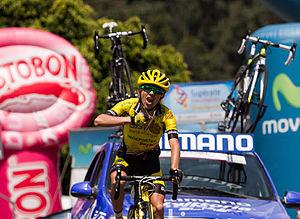
Óscar Rivera au sommet de l'Alto de Minas, lors de la dixième étape du Tour de Colombie 2015.
"Le Tour de Colombie 2015 a lieu du 2 au 15 août 2015. La Vuelta a Colombia ""¡Infraestructura en Marcha!"" est inscrite au calendrier de l'UCI America Tour 2015, en catégorie 2.2. Sur un total de 167 coureurs au sein de 18 équipes qui débutent la course à Bogota, seuls 133 parcourent les 1 696,5 km pour atteindre l'arrivée à Medellín.
Óscar Javier Rivera Álvarez, né à Santa Rosa de Viterbo le 5 mars 1989, est un coureur cycliste colombien, membre de l'équipe Boyacá es Para Vivirla.